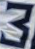
Number: 3